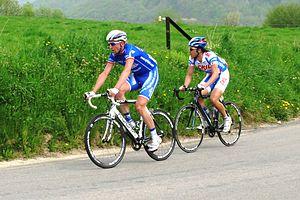
Christophe Moreau et Fumiyuki Beppu dans la côte d'Ereffe à la Fèche wallonne 2009
La 73ᵉ édition de la Flèche wallonne a eu lieu le mercredi 22 avril 2009, entre Charleroi et Huy, sur une distance de 200 kilomètres et s'est terminée par l'arrivée traditionnelle au Mur de Huy. La victoire est revenue pour la troisième fois à l'Italien Davide Rebellin. Grâce à ce succès, il devient à 37 ans le codétenteur du record des victoires à égalité avec son compatriote Moreno Argentin et les Belges Marcel Kint et Eddy Merckx.